Demographics of the United States

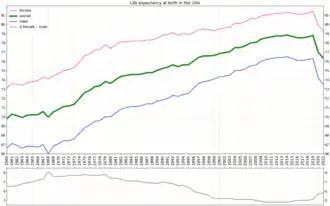
Life expectancy in the United States since 1960 by gender

According to the U.S. Census Bureau, in 2021, the population of the United States grew at a slower rate than in any other year since the country's founding. The U.S. population grew only 0.1% from the previous year before. The United States' population has grown by less than one million people for the first time since 1937, with the lowest numeric growth since at least 1900, when the Census Bureau began yearly population estimates. Apart from the previous few years, when population growth plummeted to historically low levels, the slowest pace of increase in the twentieth century occurred between 1918 and 1919, when the influenza epidemic and World War I were both in full swing. Slower population growth has been the norm in the United States for some years, owing to lower fertility and net international migration, as well as rising mortality from an aging population.